Mineralnye Vody constituency

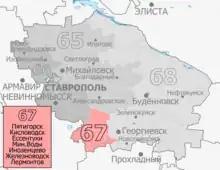
Constituency boundaries from 1993 to 2007 and since 2016

The Mineralnye Vody constituency (No.67) is a Russian legislative constituency in Stavropol Krai. The constituency covers the entirety of Caucasian Mineral Waters resort in southern Stavropol Krai.